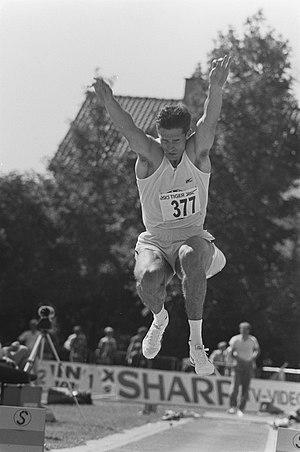
Frans Maas est un athlète néerlandais, spécialiste du saut en longueur.